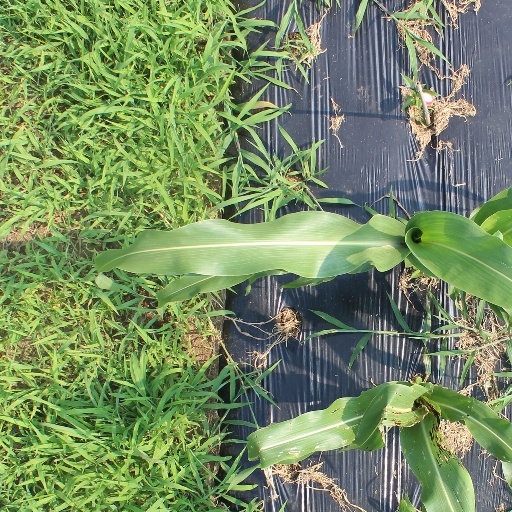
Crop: sorghum